Donald, British Columbia

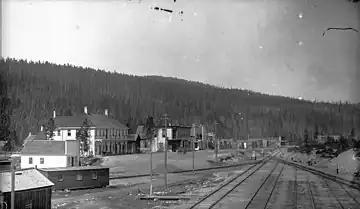
Rail yard, Donald, BC, c.1897.

During the 1890s, the train station had refreshment rooms, a telegraph office, and indoor plumbing. CP had an